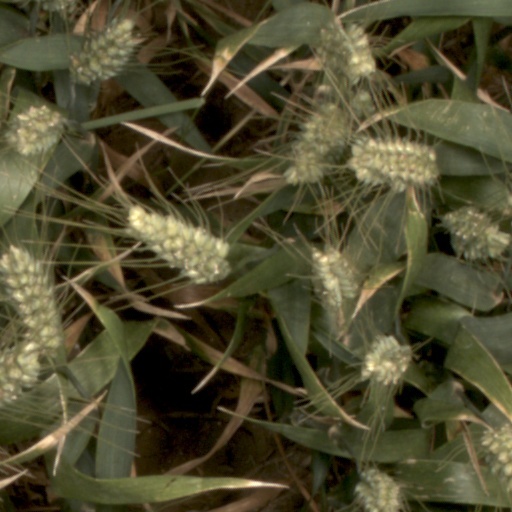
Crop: wheat